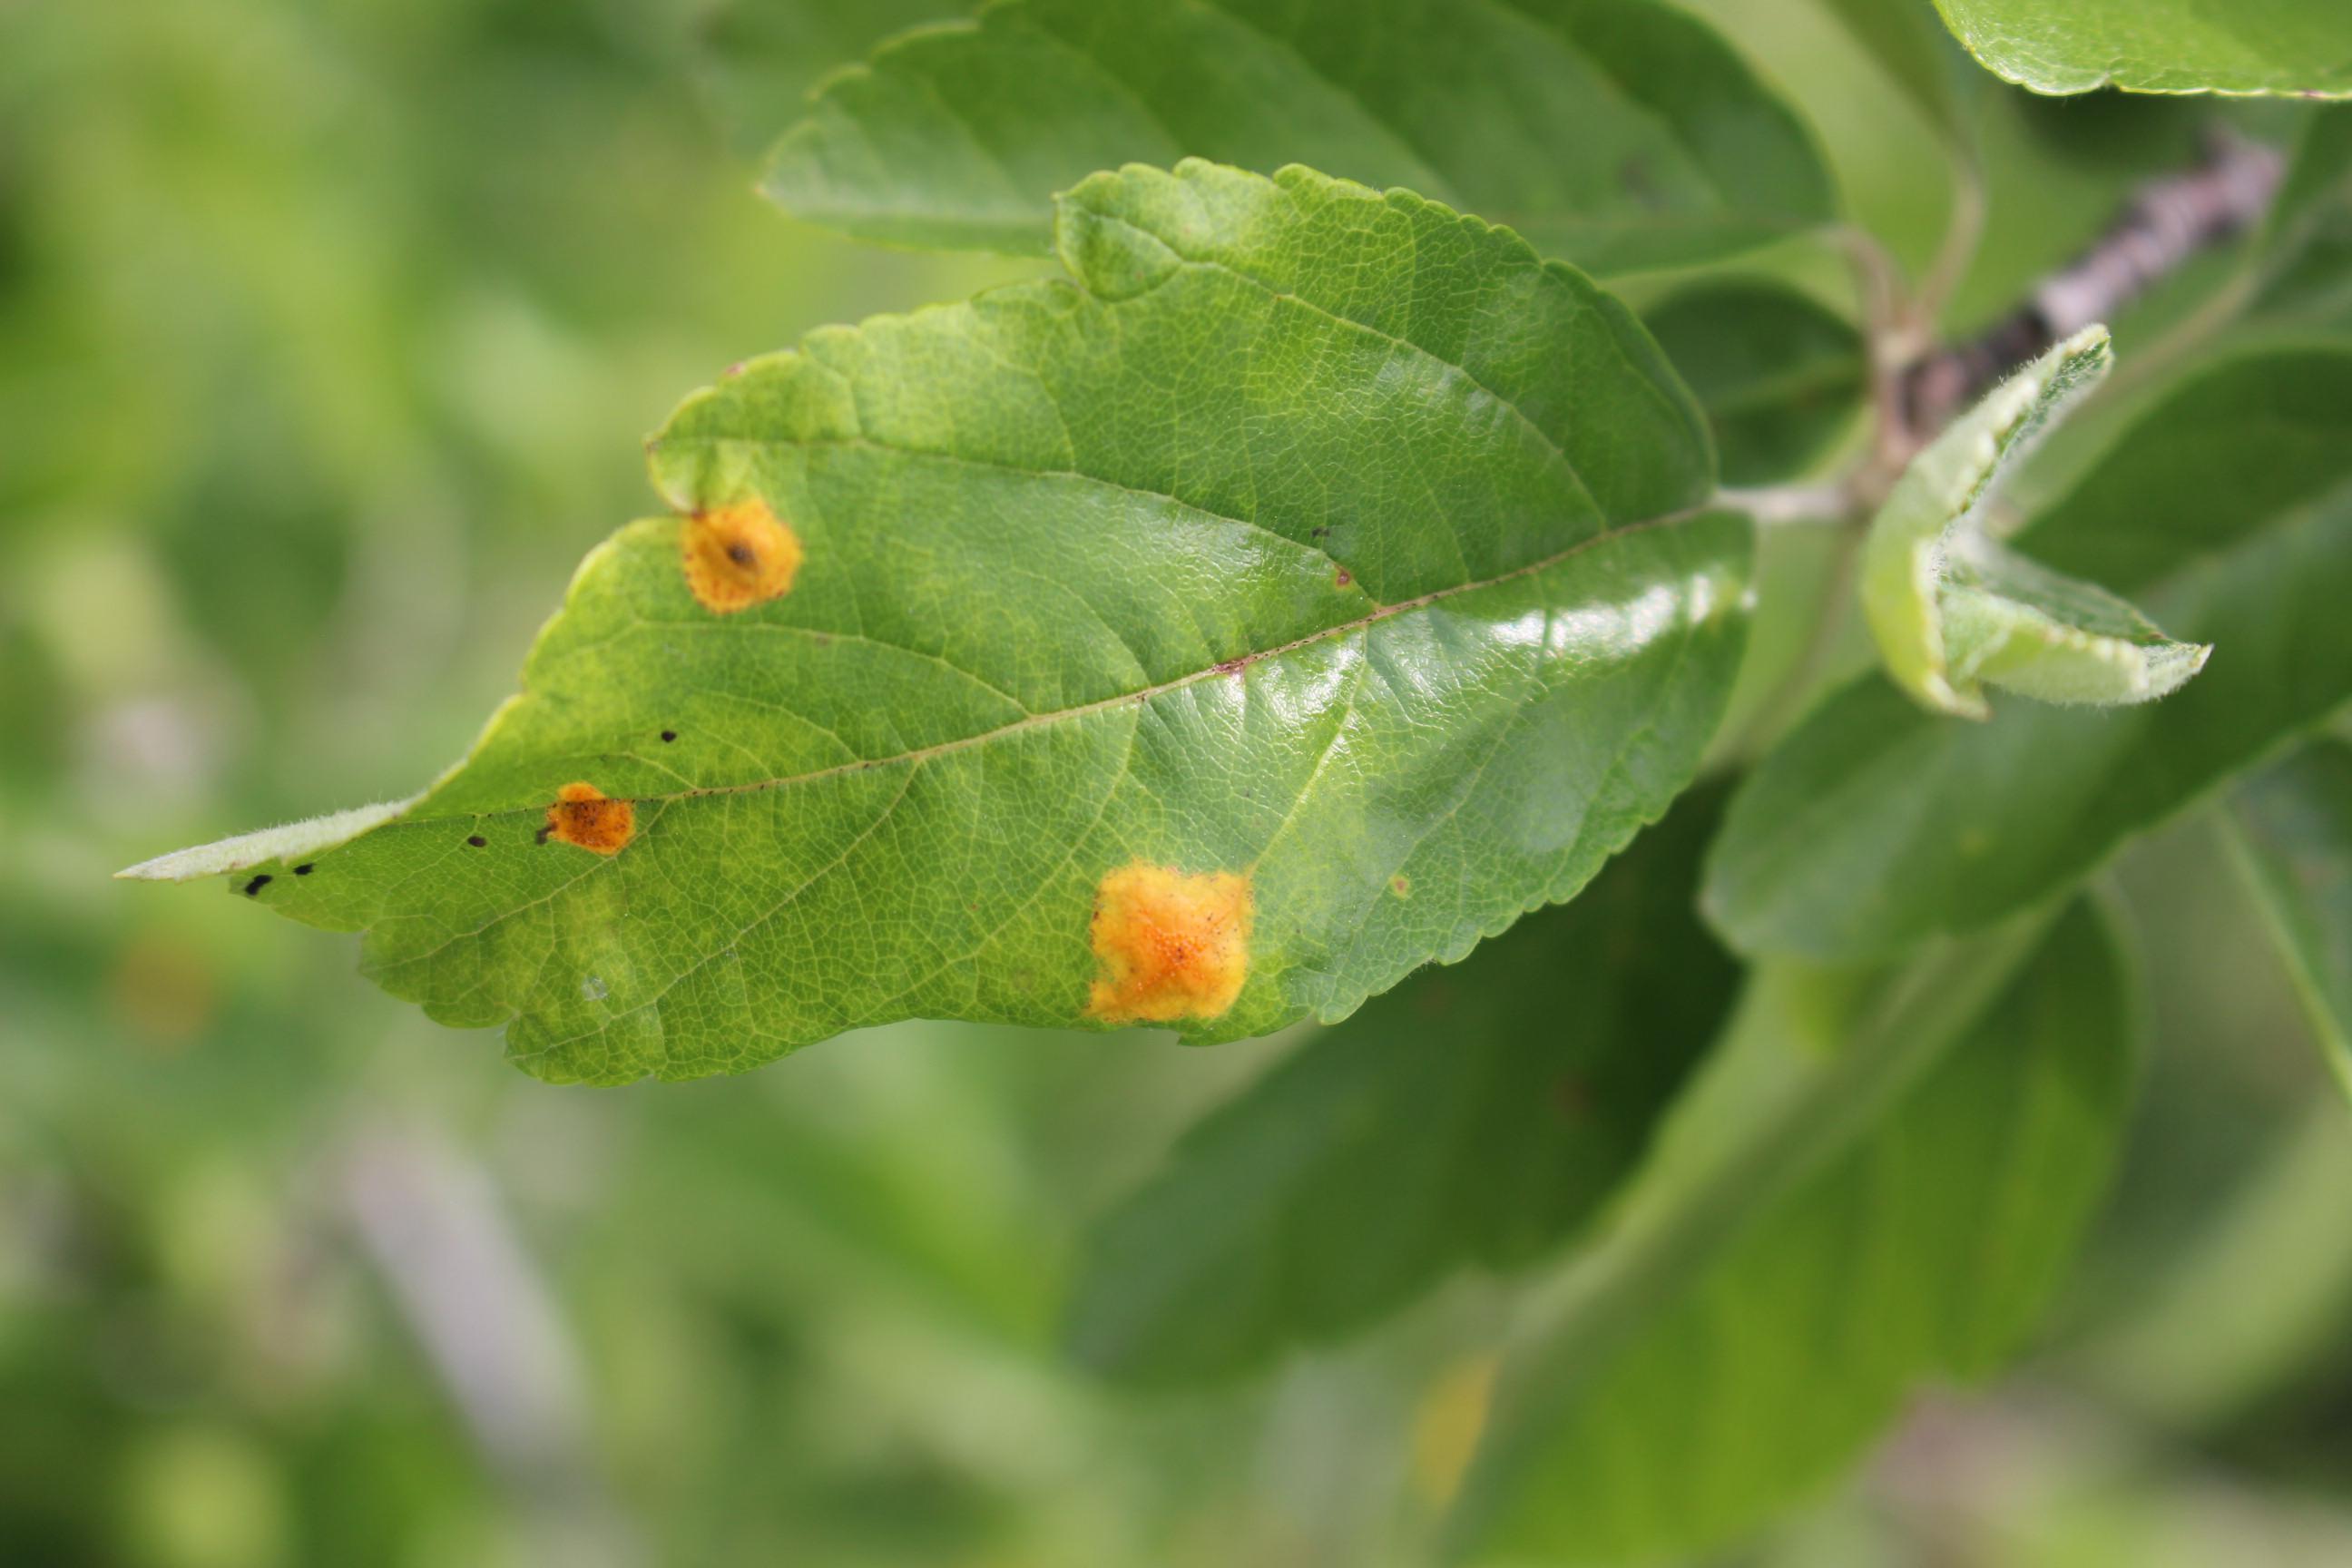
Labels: rust